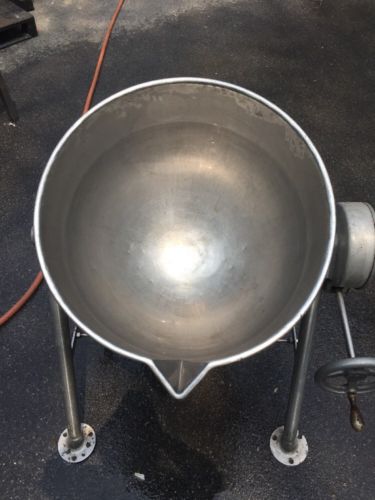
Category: kettle